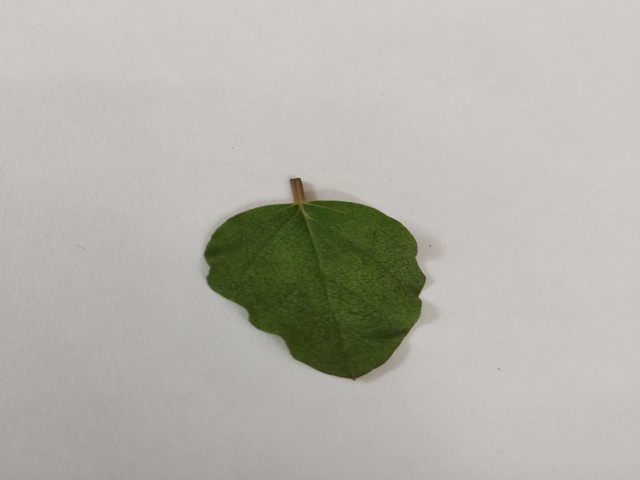
Plant: punarnava